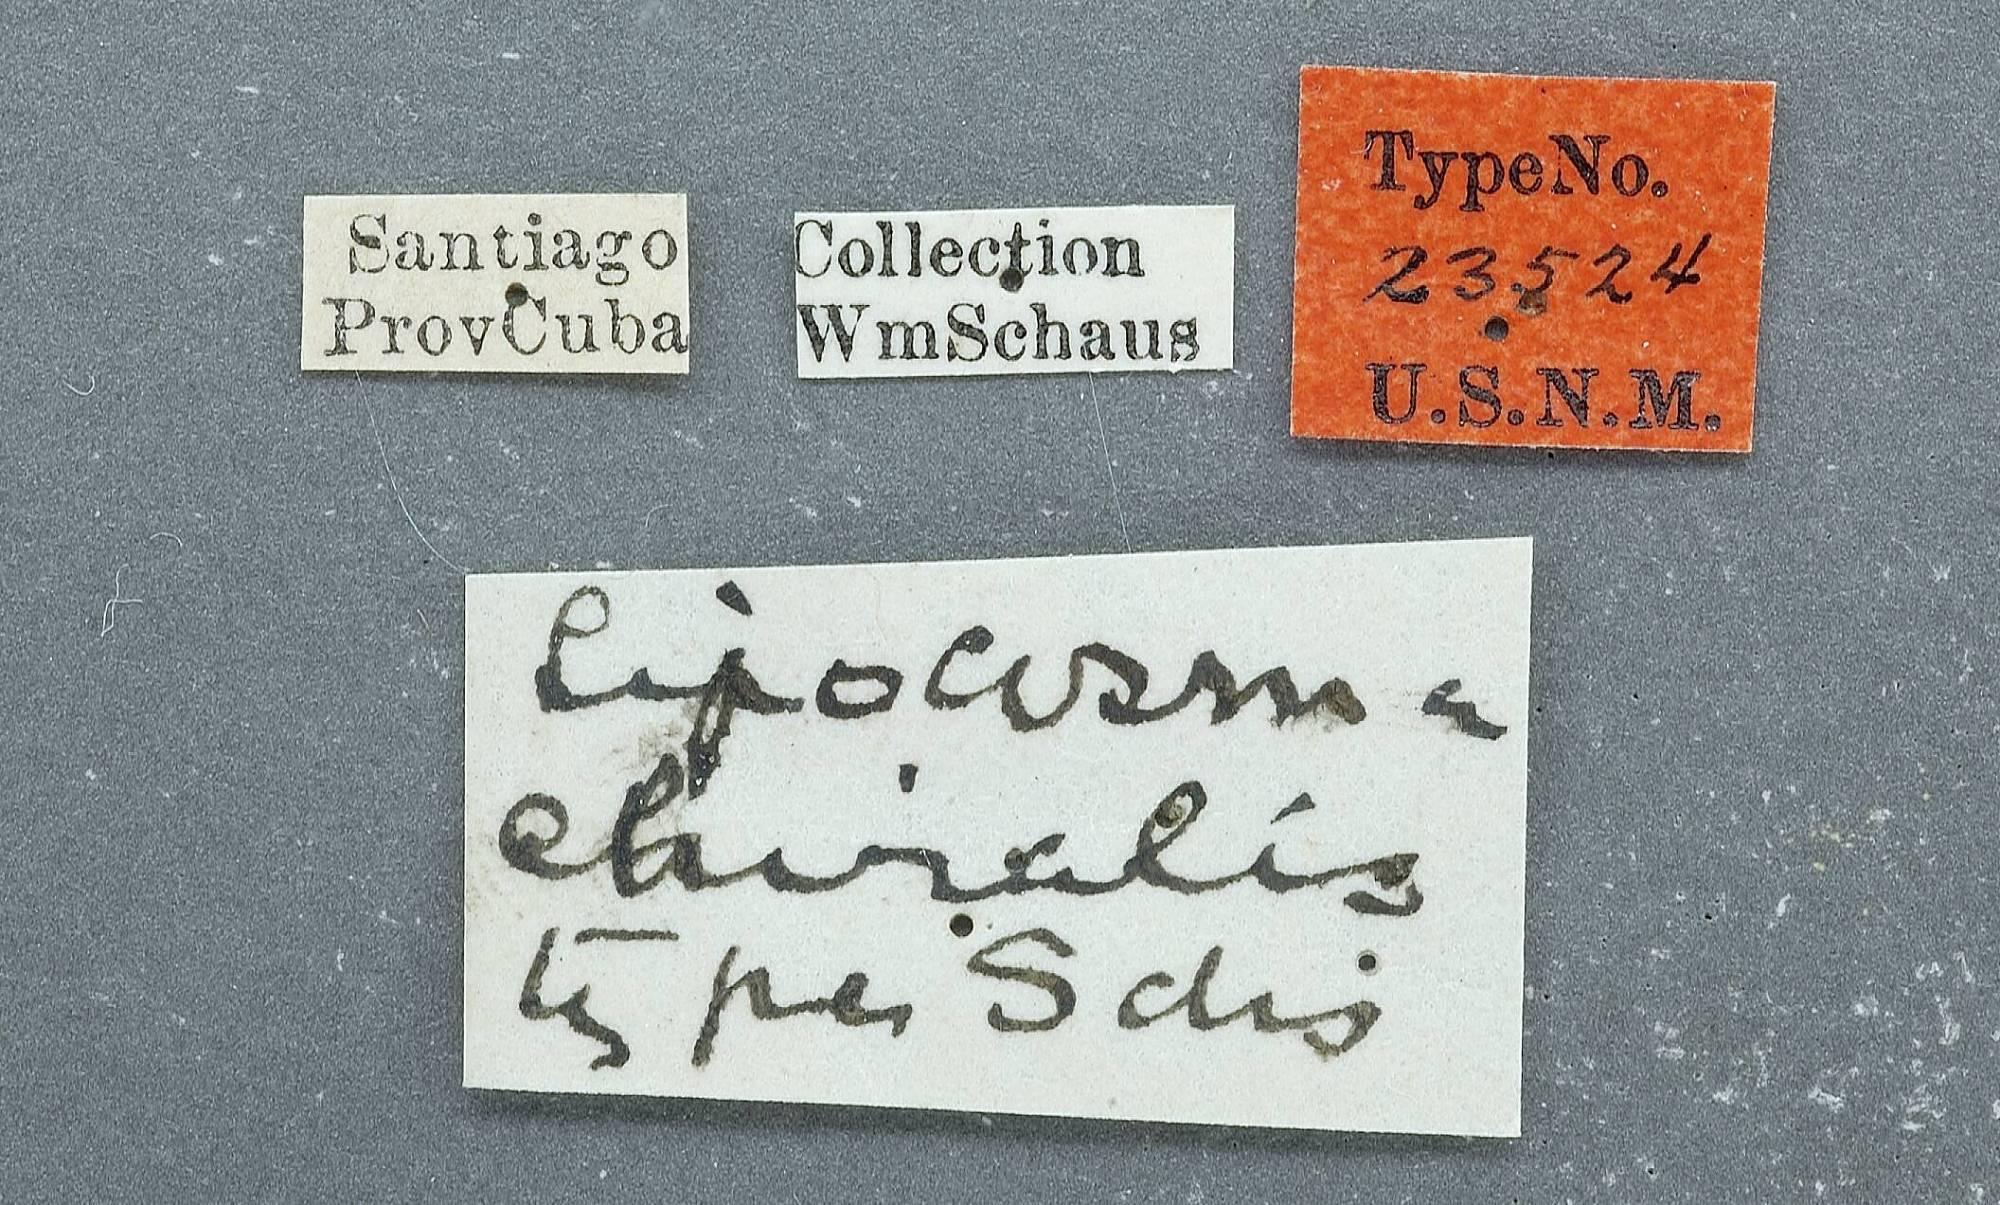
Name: Lipocosma chiralis
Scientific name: Lipocosma chiralis Schaus
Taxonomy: Animalia, Arthropoda, Insecta, Lepidoptera, Crambidae, Glaphyriinae
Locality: Santiago de Cuba, Cuba